COVID-19 pandemic in India

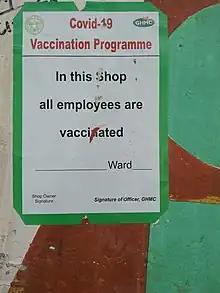
Many shopkeepers have posted "Shop vaccination certificates" in their shops to create psychological ease in their visiting customers

The 2020 lockdown left tens of millions of migrant workers unemployed. With factories and workplaces shut down, many migrant workers were left with no livelihood. They thus decided to walk hundreds of kilometres to go back to their native villages, accompanied by their families in many cases. In response, the central and state governments took various measures to help them. The central government then announced that it had asked state governments to set up immediate relief camps for the migrant workers returning to their native states, and later issued orders protecting the rights of the migrants.